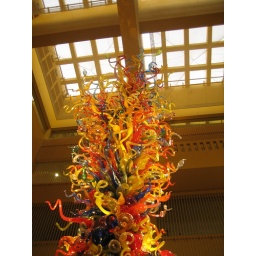
glass sculpture in the library